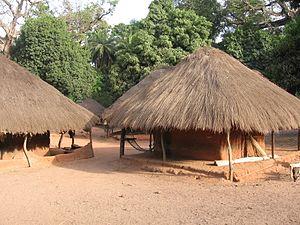
L'île de Caravela est une île de la Guinée-Bissau située dans l'archipel des Bijagos.